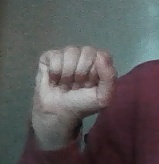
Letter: saad